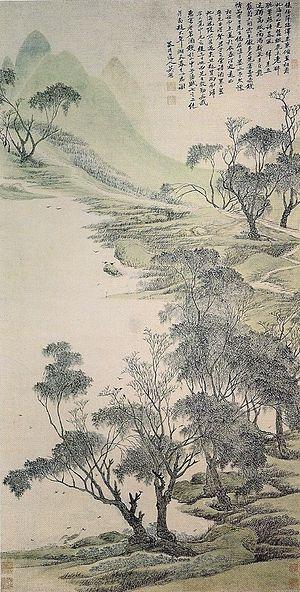
Version améliorée de ce fichier se rapprochant nettement de l'image originale.
Wu Li est un peintre de paysage, poète et calligraphe chinois, originaire de Changshu, province du Jiangsu. Il nait vers 1632, et meurt 1718 à Shanghai.